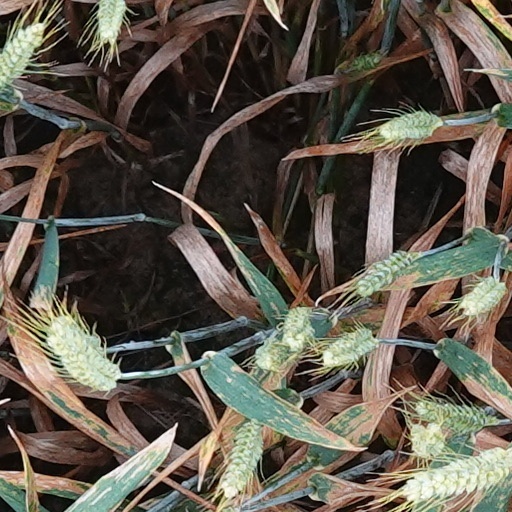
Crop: wheat